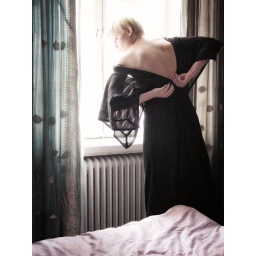
me in black dress - part 1